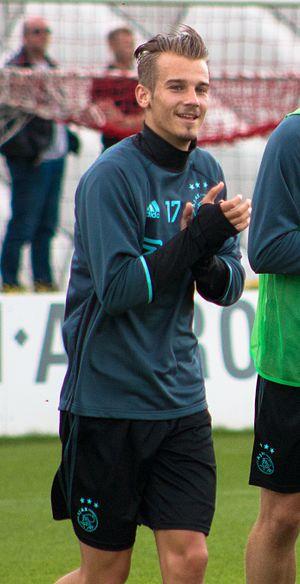
Václav Černý, né le 17 octobre 1997 à Příbram en Tchéquie, est un footballeur tchèque qui évolue actuellement au poste d'ailier droit au FC Twente, en prêt du FC Utrecht.